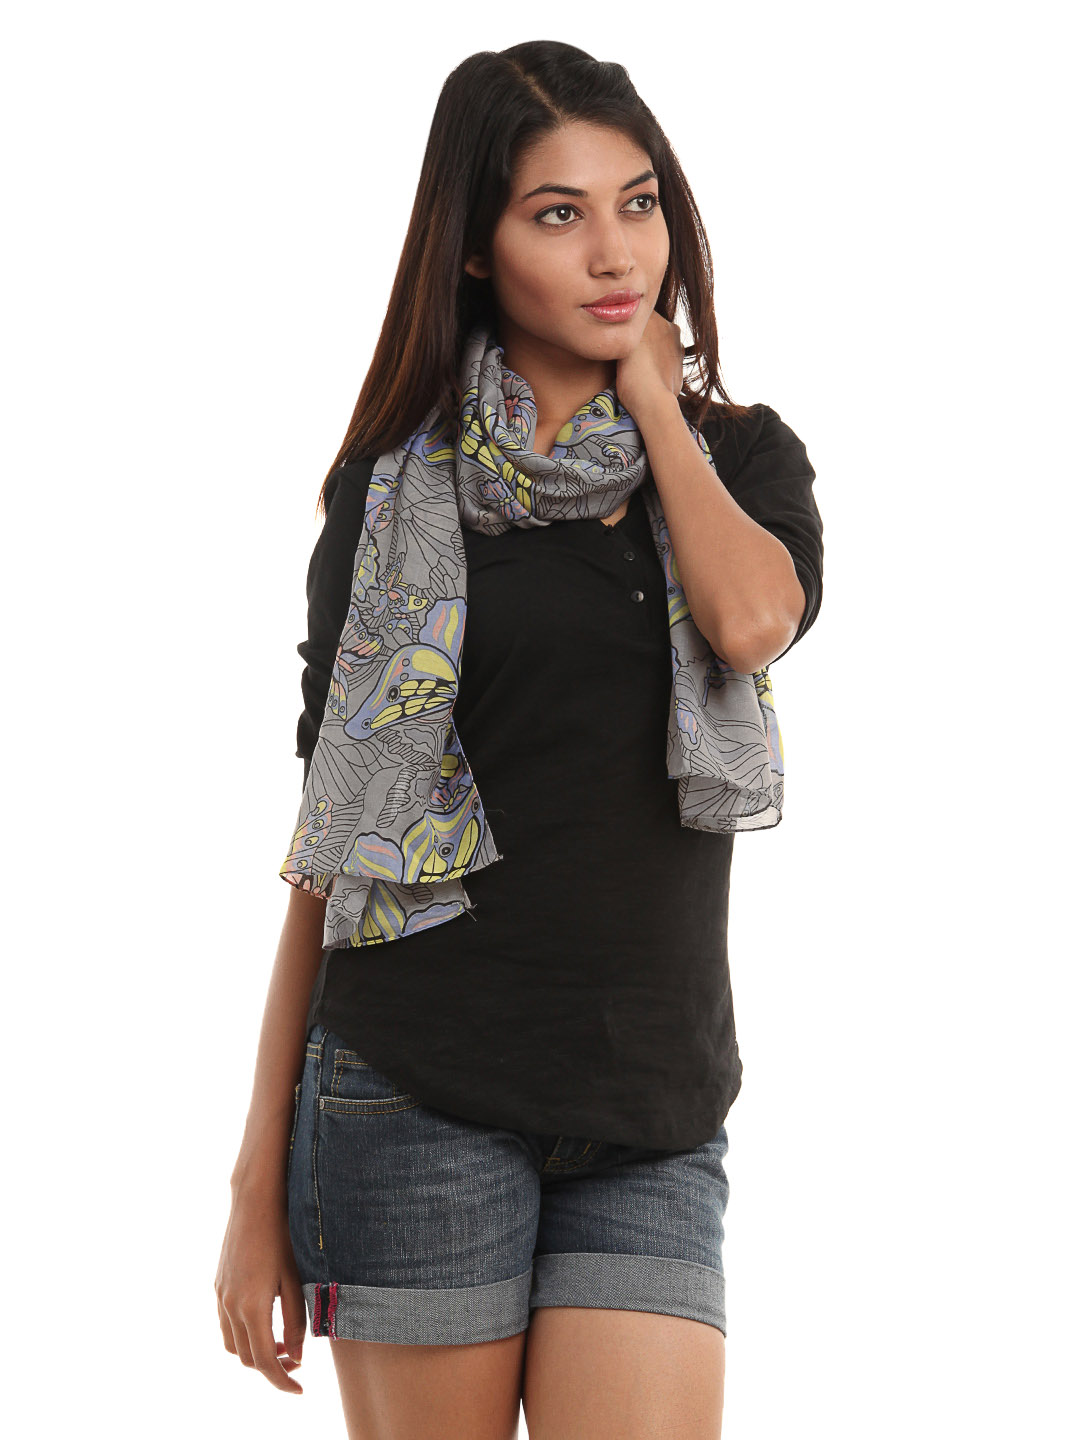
Femella Women Grey & Blue Butterfly Scarf
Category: Accessories / Scarves / Scarves
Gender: Women
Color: Grey
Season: Summer 2012
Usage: Casual